Anarchism in Russia

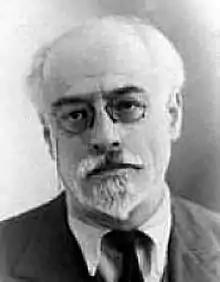
Volin, co-founder of the synthesis tendency.

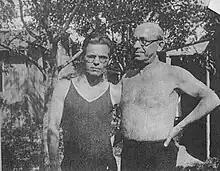
Nestor Makhno and Alexander Berkman, while in exile in Paris (1927).

To the disillusioned Russian anarchist exiles, the experience of the Russian Revolution had fully justified Mikhail Bakunin's earlier declaration that "socialism without liberty is slavery and brutality." Russian anarchists living abroad began to openly attack the "new kings" of the Communist Party, criticising the NEP as a restoration of capitalism and comparing Vladimir Lenin to the Spanish inquisitor Tomás de Torquemada, the Italian political philosopher Niccolò Machiavelli and the French revolutionary Maximilien Robespierre. They positioned themselves in opposition to the Bolshevik government, calling for the destruction of Russian state capitalism and its replacement with workers' self-management by factory committees and councils. But while anarchist exiles were united in their criticisms of the Bolshevik government and their recognition that the Russian anarchist movement had collapsed due to its disorganization, their internal divisions remained, with the anarcho-syndicalists around Grigorii Maksimov, Efim Yarchuk and Alexander Schapiro establishing "The Workers' Way" as their organ, while anarcho-communists around Peter Arshinov and Volin established "The Anarchist Herald" as their own.